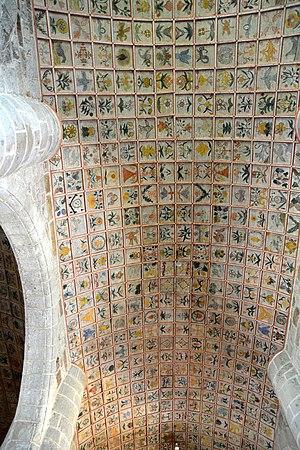
Plafond Église Saint-Léger de Cheylade, Cantal, Auvergne, France
L'église Saint-Léger de Cheylade, petite commune française du Cantal, est un édifice religieux de style roman érigé au XIIᵉ siècle, ruiné pendant la Guerre de Cent Ans, rebâti et remanié à plusieurs reprises entre le XVᵉ et le XVIIᵉ siècles, puis retouché encore au XIXᵉ.